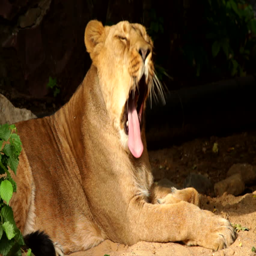
yawning of a sunlit young lioness , lying on the dark background .